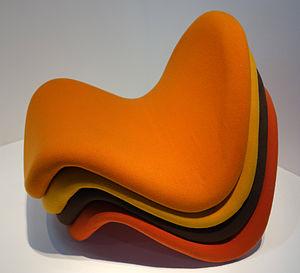
Sièges 577 dit ""Langue"" (1997) de Pierre Paulin. Musée national d'art moderne, Paris, no. AM 1992-1-831 à 833.."
Pierre Paulin né le 9 juillet 1927 à Paris et mort le 13 juin 2009 à Montpellier est un designer français. La particularité de son design réside dans un passage de la décoration au design assez caractéristique du design d'après guerre en France et dans les matériaux utilisés pour la fabrication des sièges. Ceux-ci sont rembourrés de mousse et habillés avec un tissu élastique, appelé « jersey ».